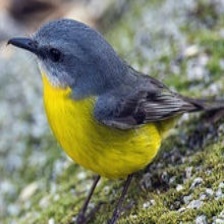
Species: EASTERN YELLOW ROBIN
Scientific name: EOPSALTRIA AUSTRALIS
ImageNet parent category: robin